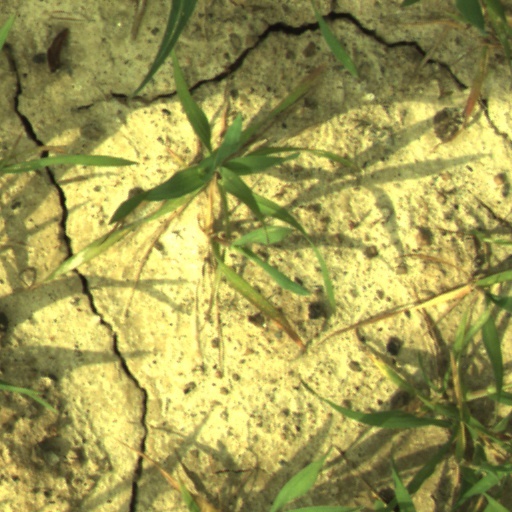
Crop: wheat